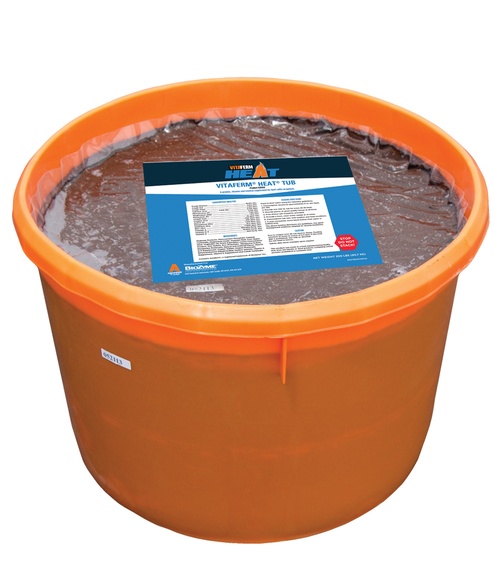
VitaFerm Heat Tub 200lb
A cooked tub vitamin and mineral supplement for beef cattle on pasture to help prevent heat stress during temperatures of 70 degrees and above, or anytime cattle are grazing fescue. NOTE: THIS ITEM IS NOT AVAILABLE FOR SHIPPING AND MUST BE PICKED UP IN STORE.
Brand: VitaFerm
Category: Business & Industrial > Agriculture > Animal Husbandry > Livestock Feed > Cattle Feed